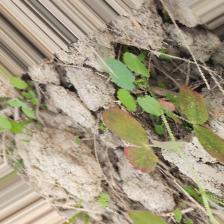
Label: Lentil Rust